Aftermath of World War I

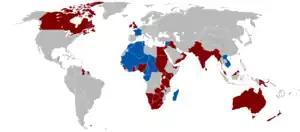
The British and French colonial empires reached their peaks after World War I.

In the United Kingdom of Great Britain and Ireland, funding the war had a severe economic cost. From being the world's largest overseas investor, it became one of its biggest debtors with interest payments forming around 40% of all government spending. Inflation more than doubled between 1914 and its peak in 1920, while the value of the Pound Sterling (consumer expenditure) fell by 61%. War reparations in the form of free German coal depressed local industry, precipitating the 1926 United Kingdom general strike.